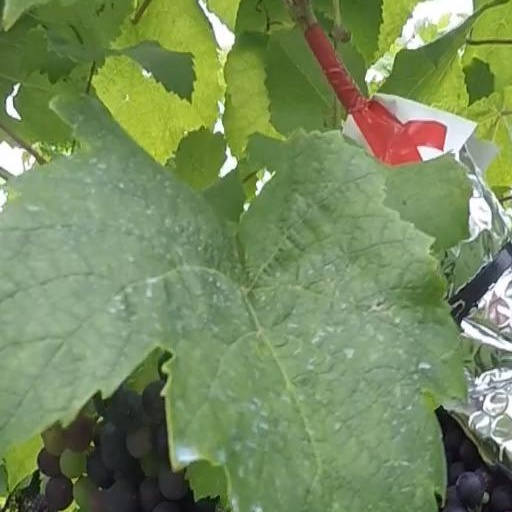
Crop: grape